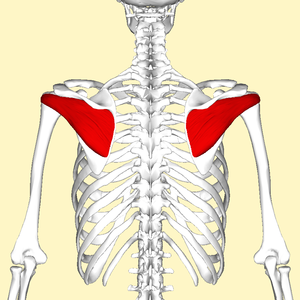
Le muscle infra-épineux, ou sous-épineux, est un muscle de la loge postérieure de l'épaule.